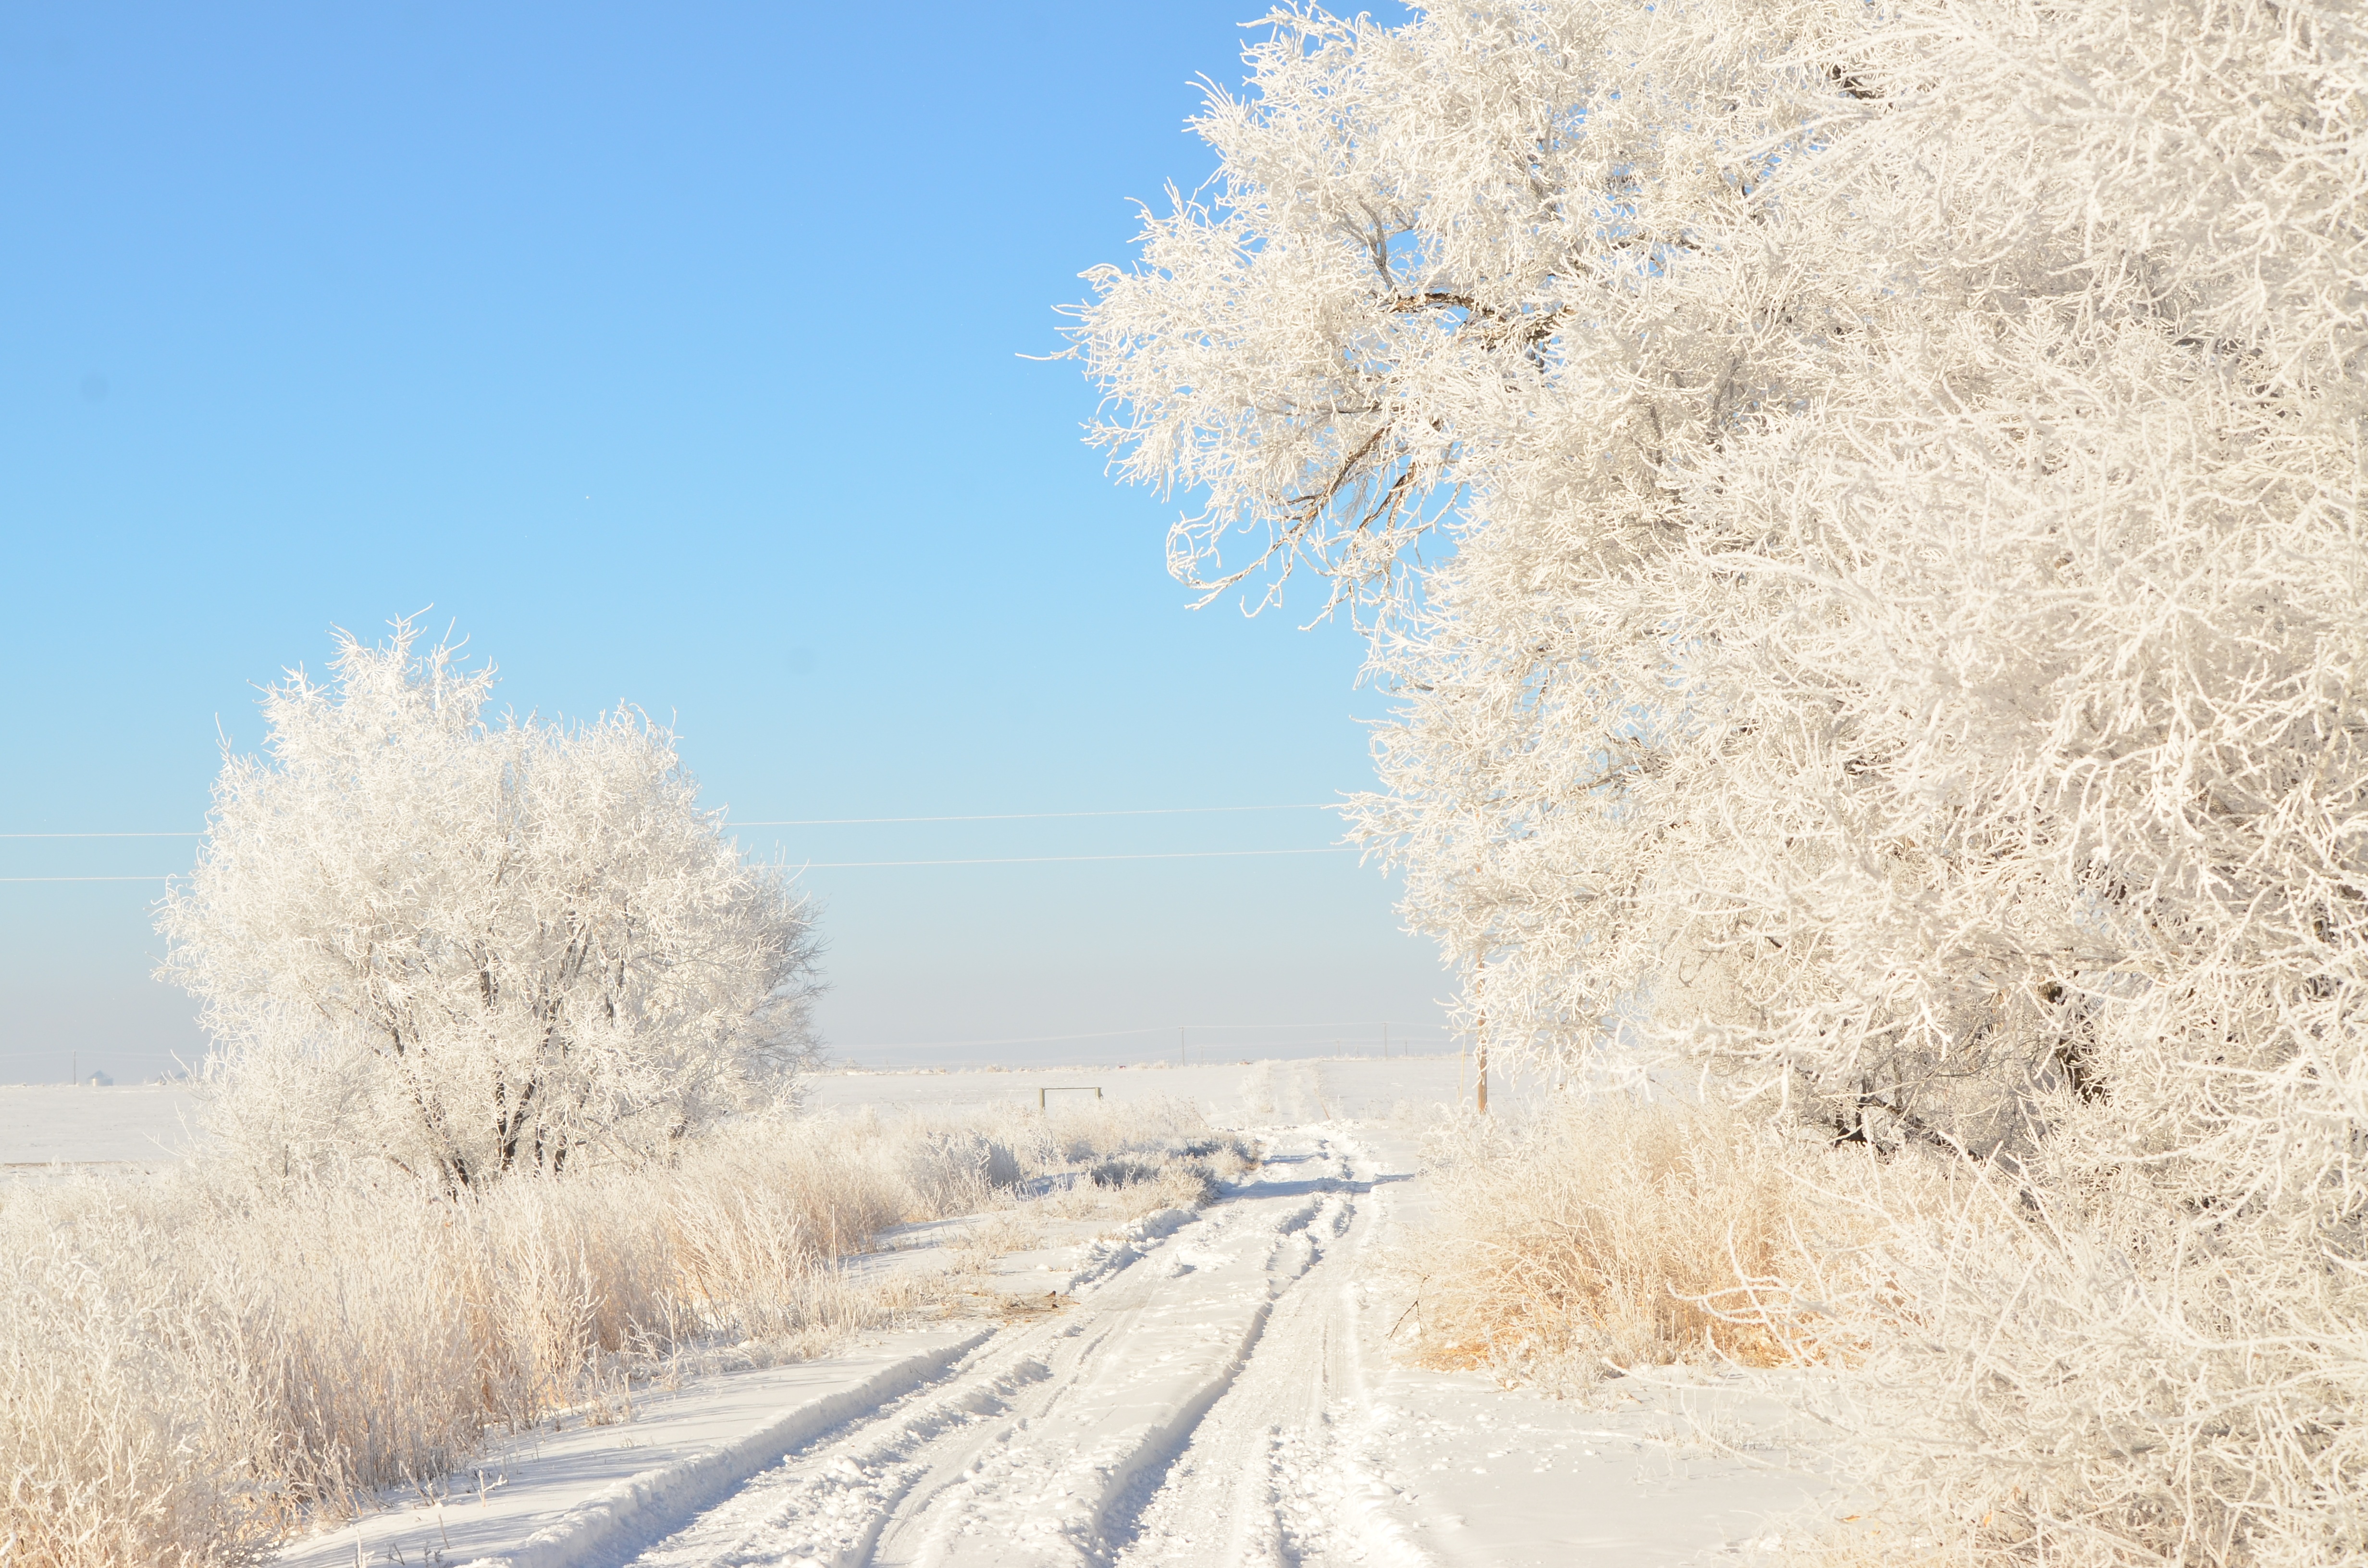
landscape, tree, nature, branch, snow, winter, plant, sky, road, white, countryside, flower, frost, rural, scenic, scenery, weather, blue, season, outdoors, hoarfrost, driveway, freezing, grass family